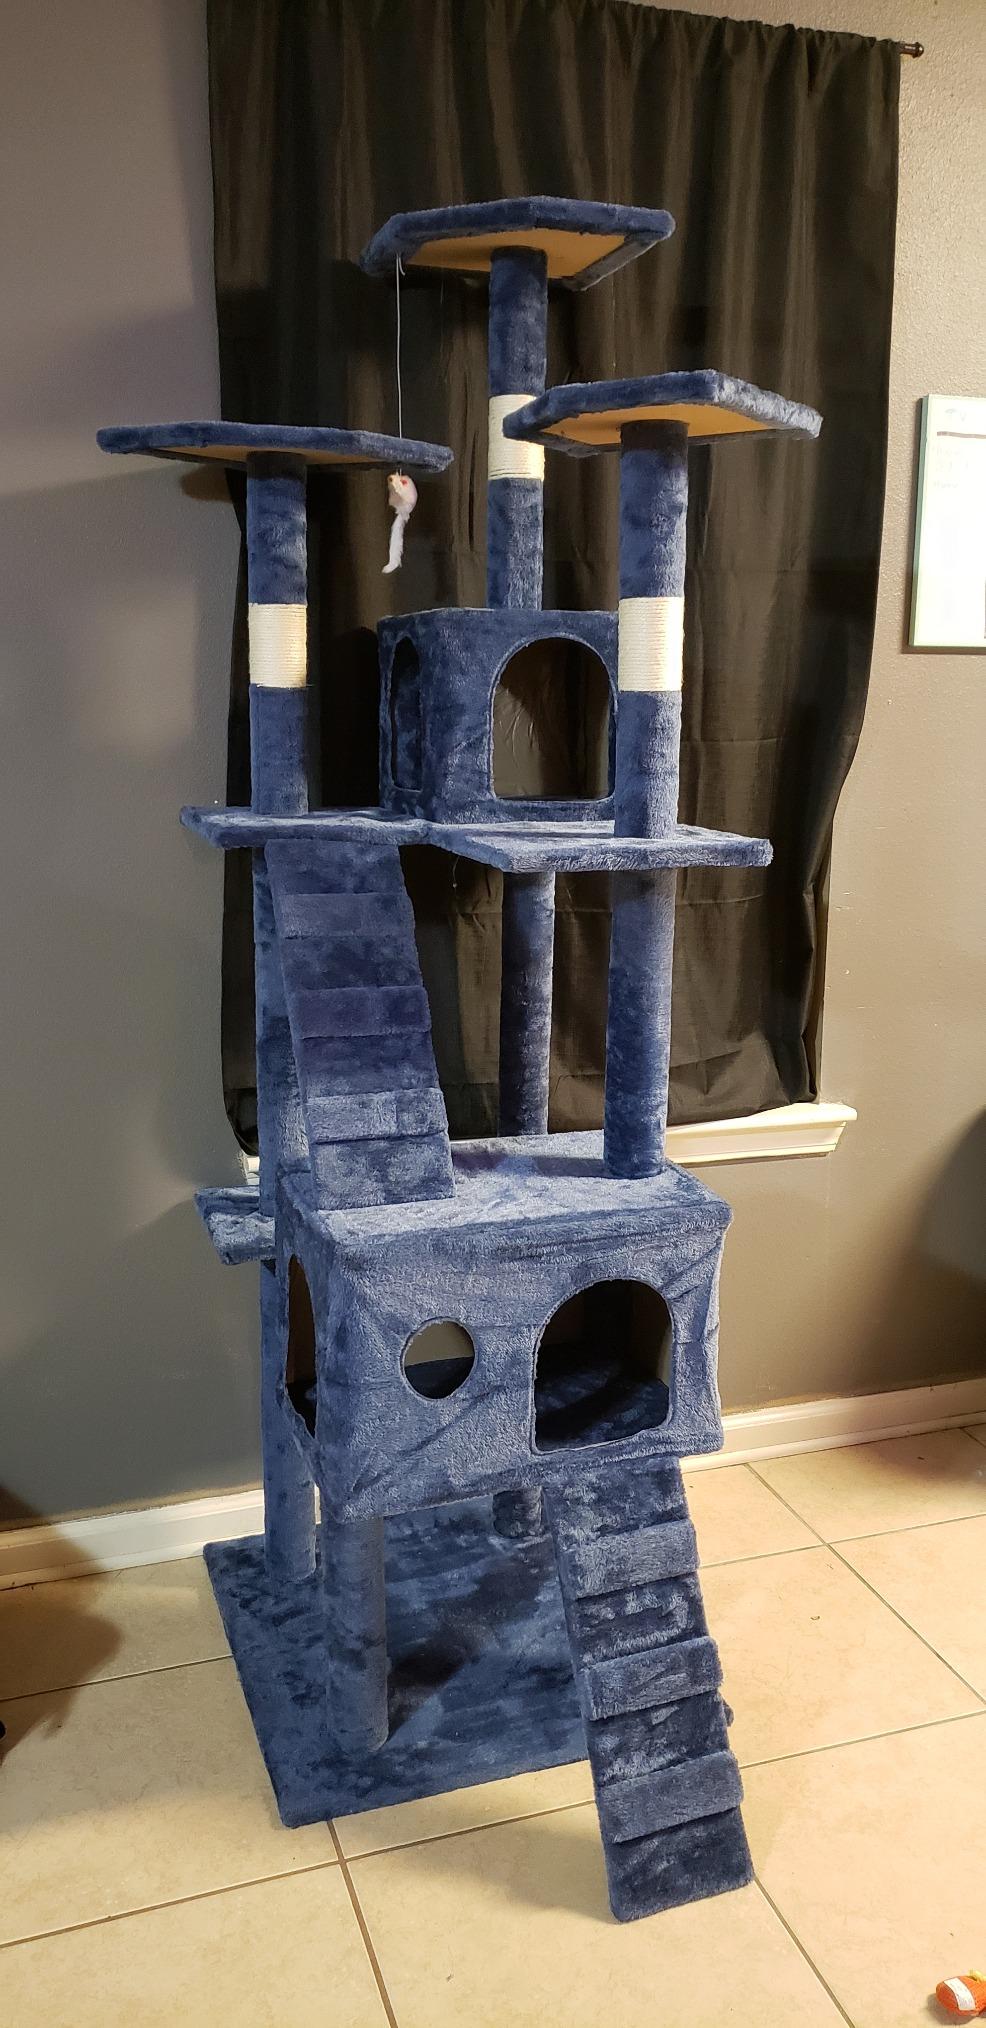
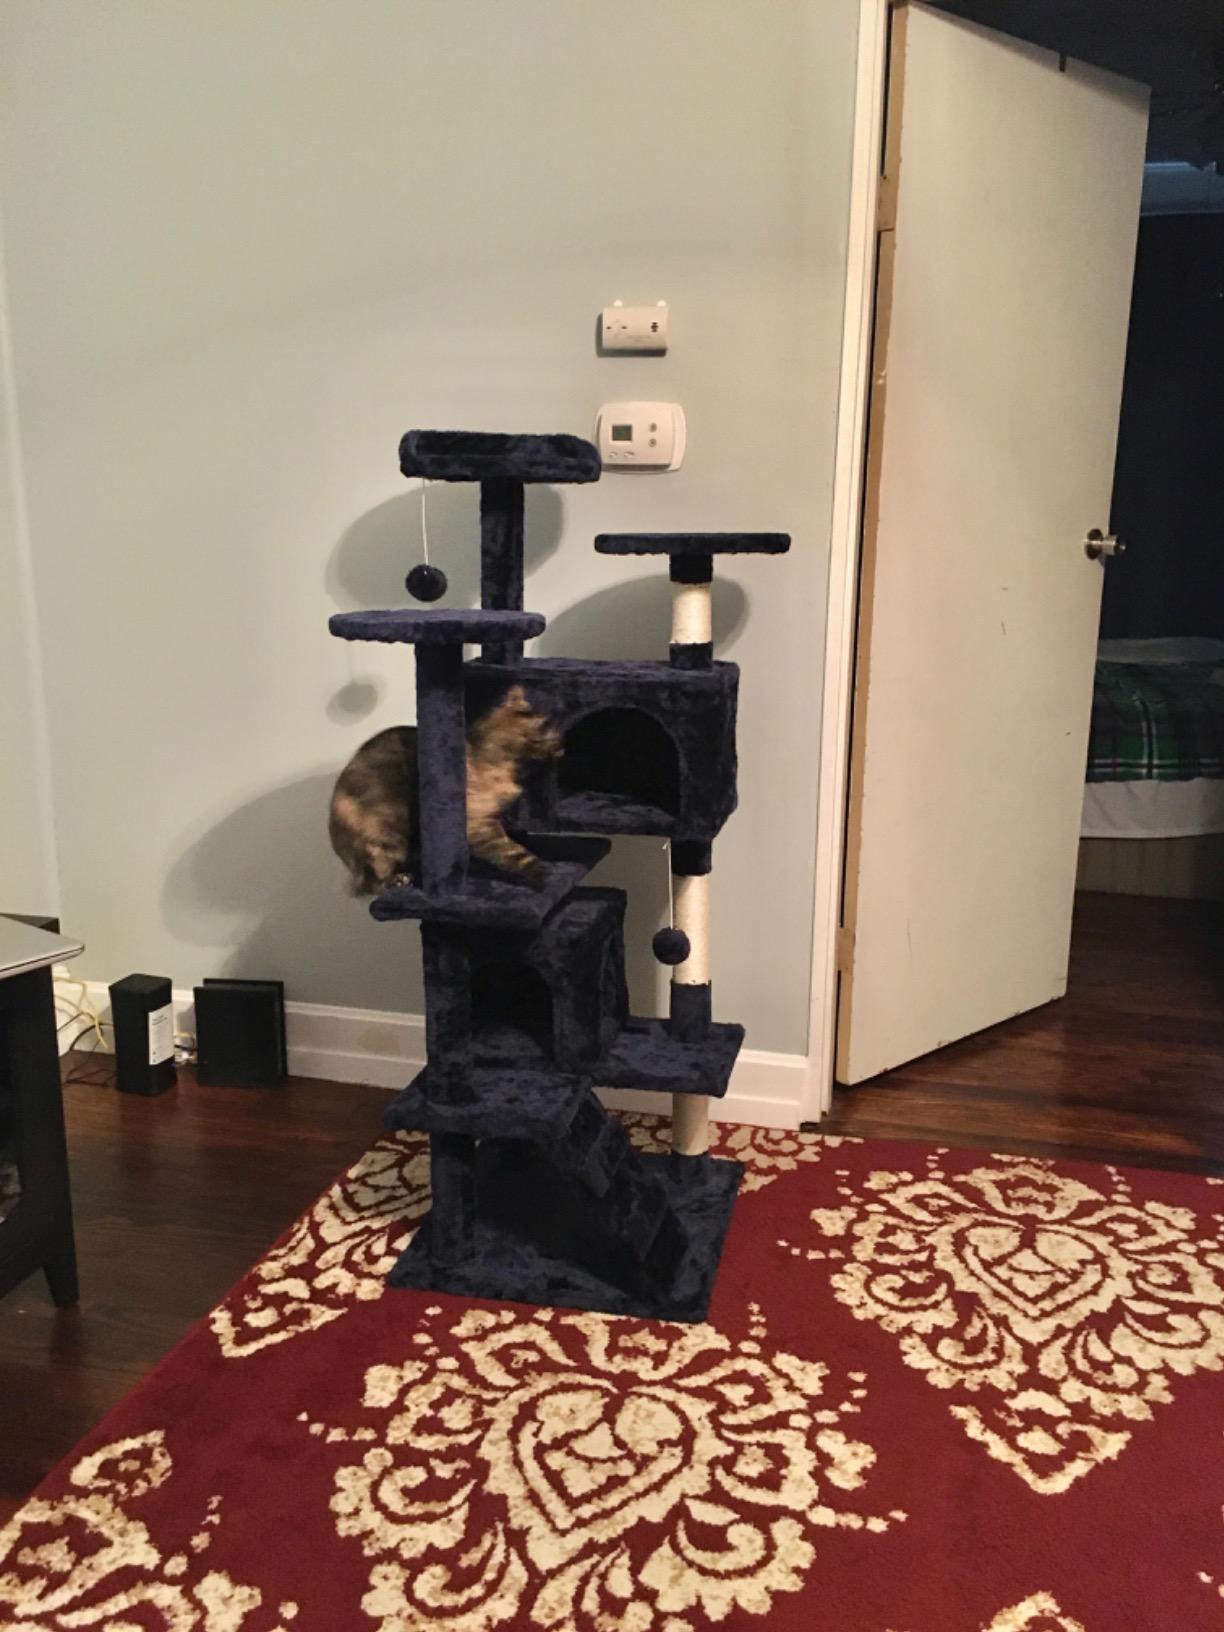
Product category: items_cat tree
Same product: no